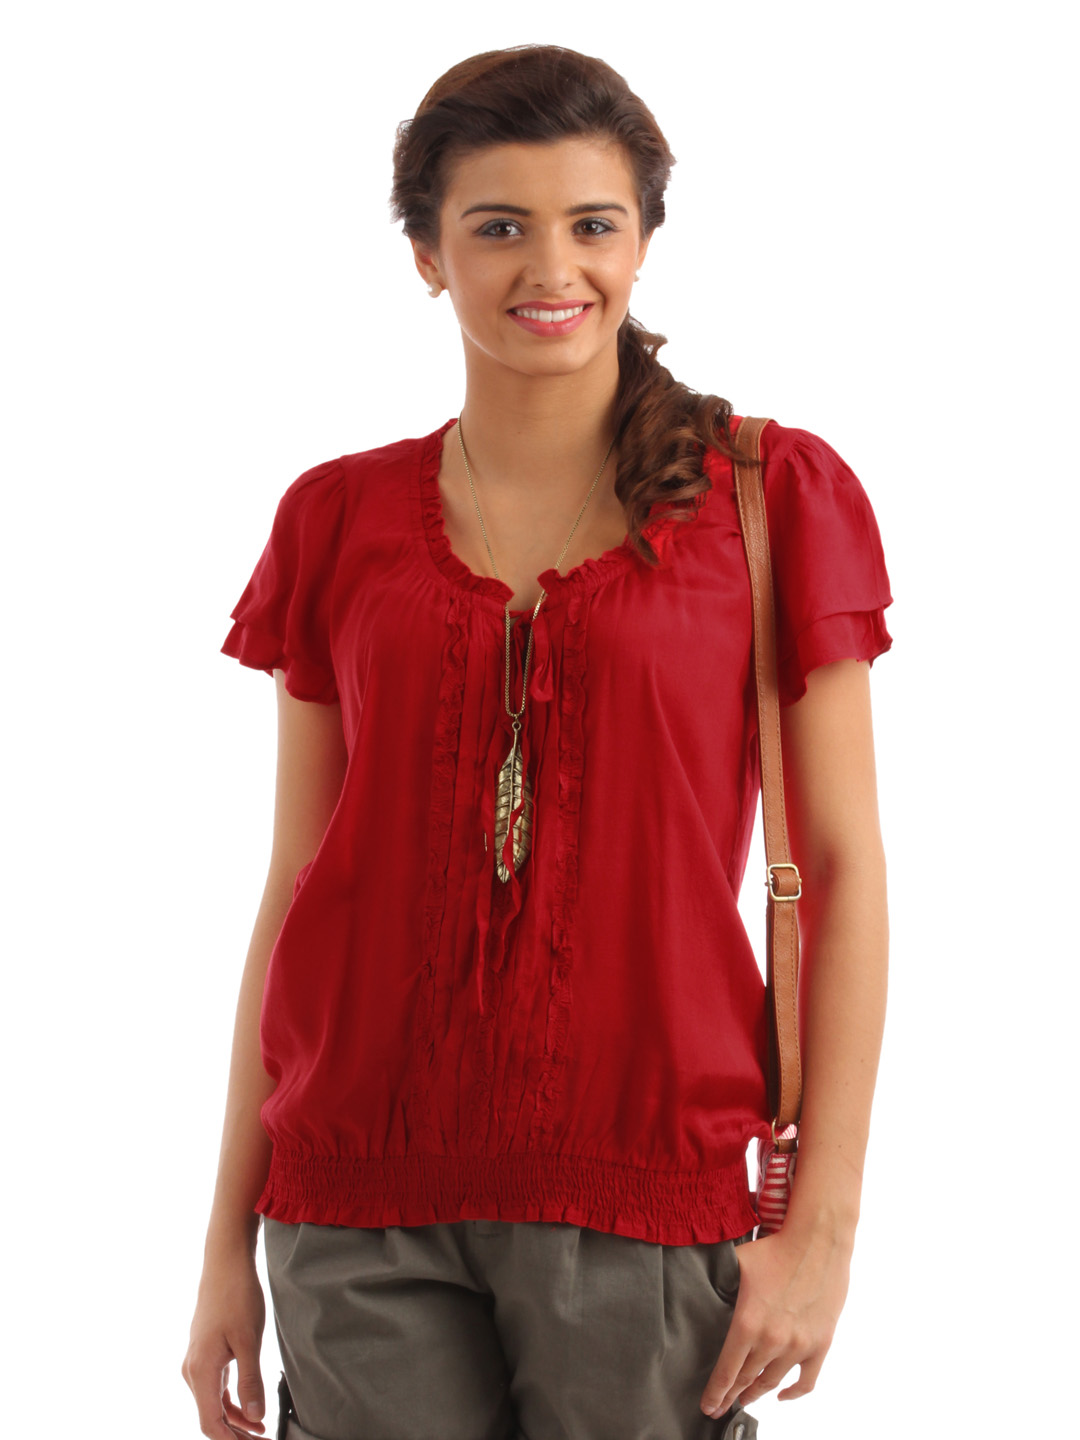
Forever New Women Red Top
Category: Apparel / Topwear / Tops
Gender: Women
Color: Red
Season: Summer 2012
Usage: Casual